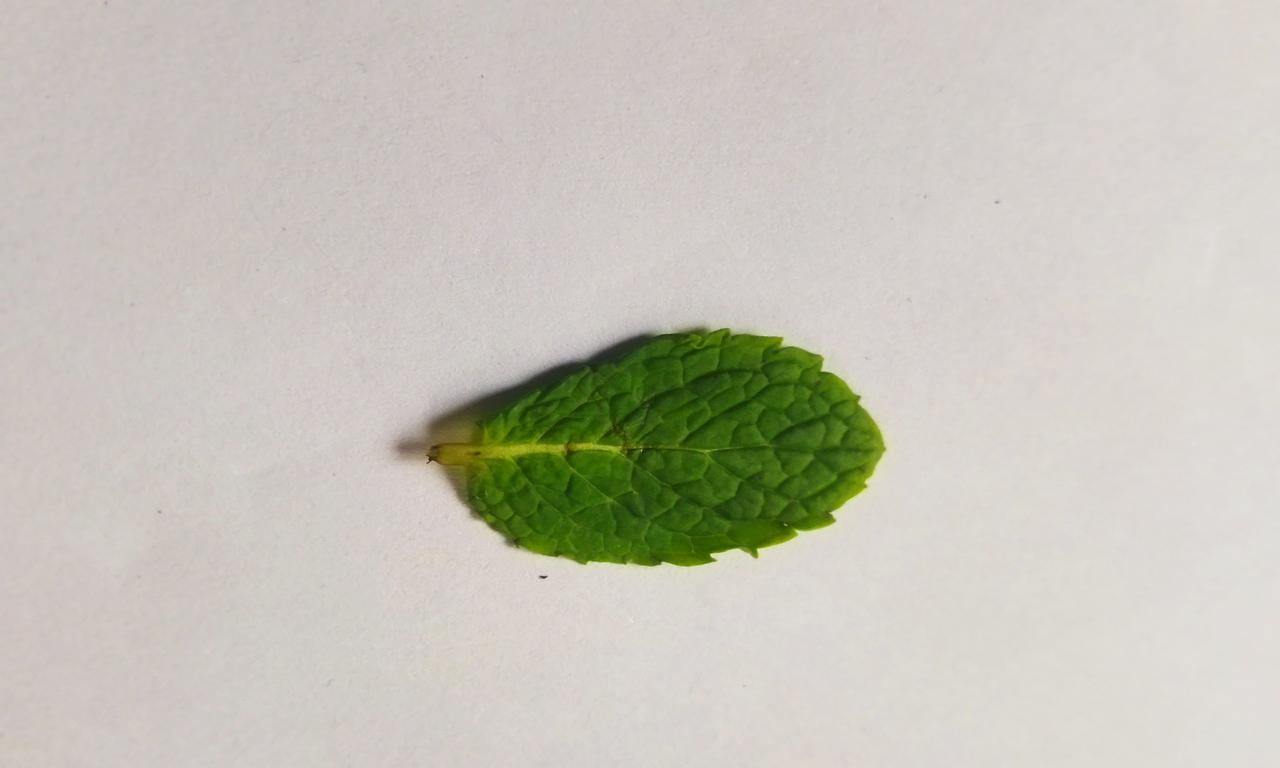
Label: Fresh